Pete Rose

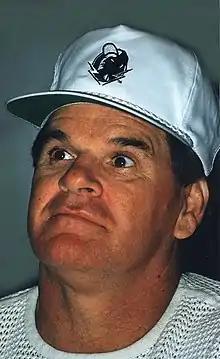
Rose in 1995

On August 15, 1984, the Expos traded Rose back to the Reds for infielder Tom Lawless. Upon rejoining the Reds, Rose was immediately named player-manager, replacing Vern Rapp as manager. Despite his .259 average for the season prior to joining the Reds, he hit .365 for the Reds in 26 games (with 35 hits and 11 RBIs), finishing with a .286 overall average—a 41-point improvement over the 1983 season. Furthermore, Rose managed the Reds to a 19–22 record for the remainder of the season. Though the role was once common, to date Rose is the last person to serve as a player-manager in MLB.